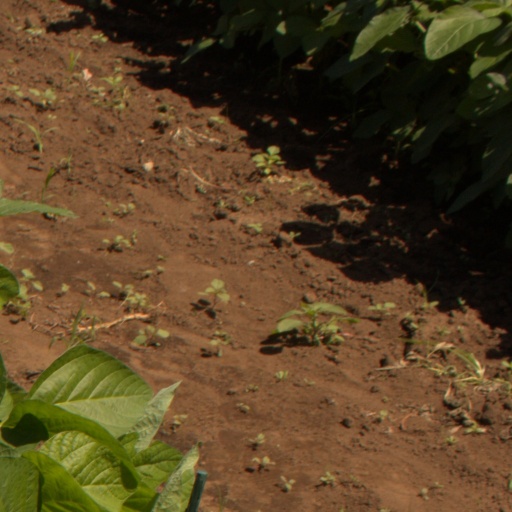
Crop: soybean